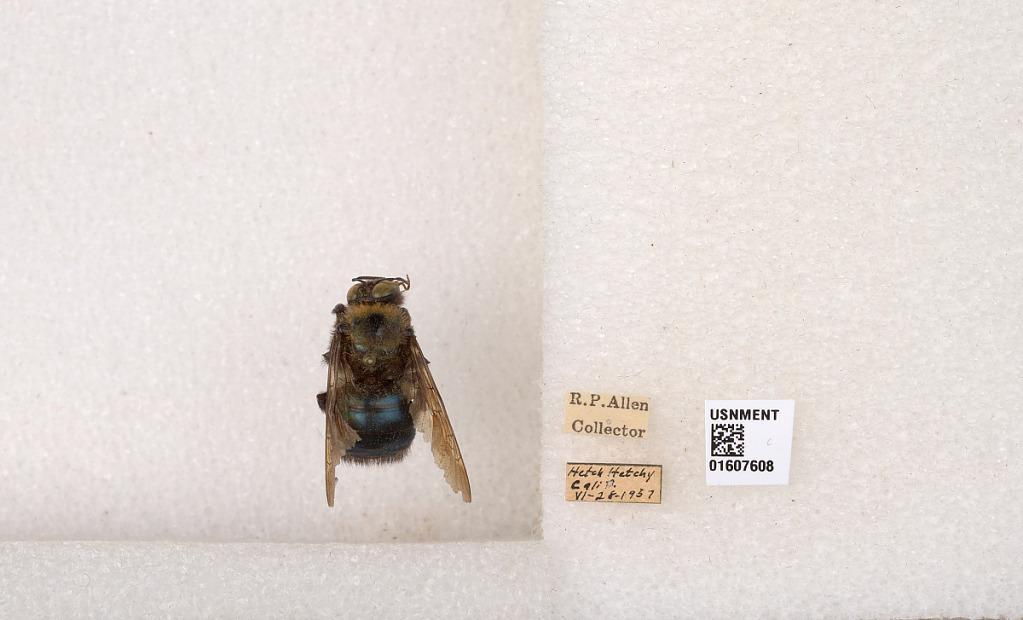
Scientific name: Xylocopa (Xylocopoides) californica californica Cresson
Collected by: R. Allen
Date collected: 1957-6-28
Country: United States
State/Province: California
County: Tuolumne
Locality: Hetch Hetchy
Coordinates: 37.9417, -119.725